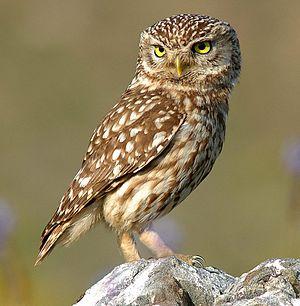
Cette liste de la faune française regroupe les espèces de Strigiformes peuplant la France métropolitaine.
Cette liste de la faune française regroupe les espèces de rapaces peuplant la France métropolitaine.